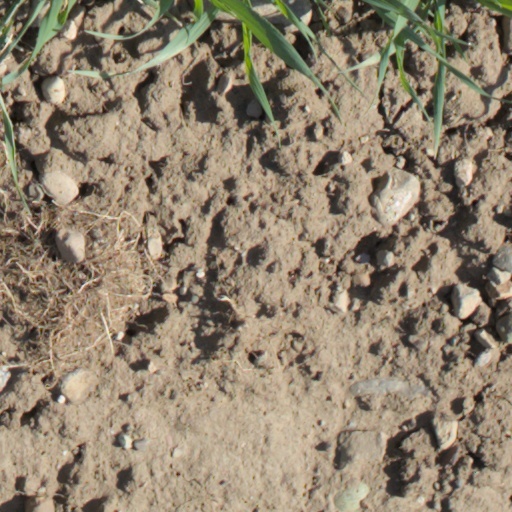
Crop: wheat